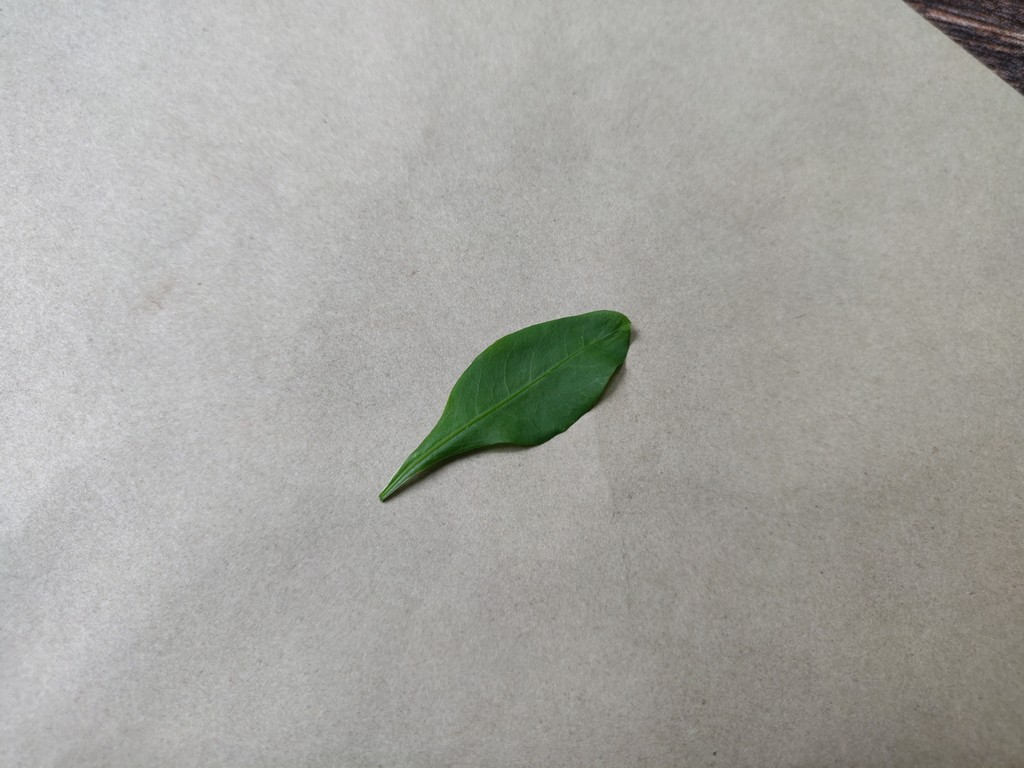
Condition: Healthy
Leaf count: single
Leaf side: front